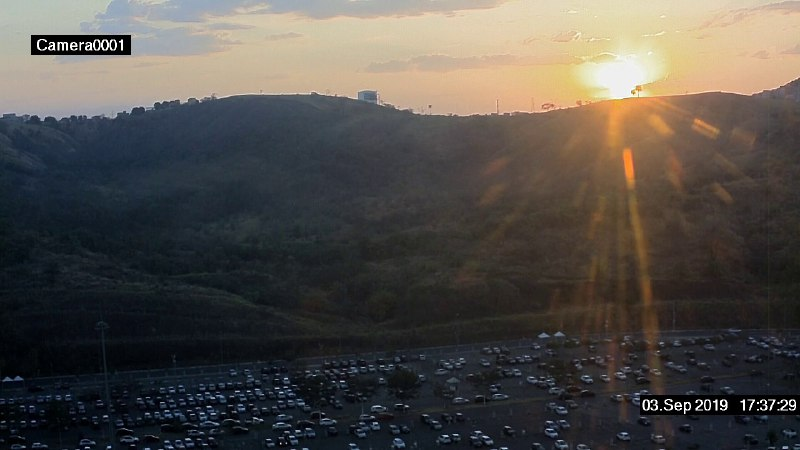
Fire: no
Smoke: no